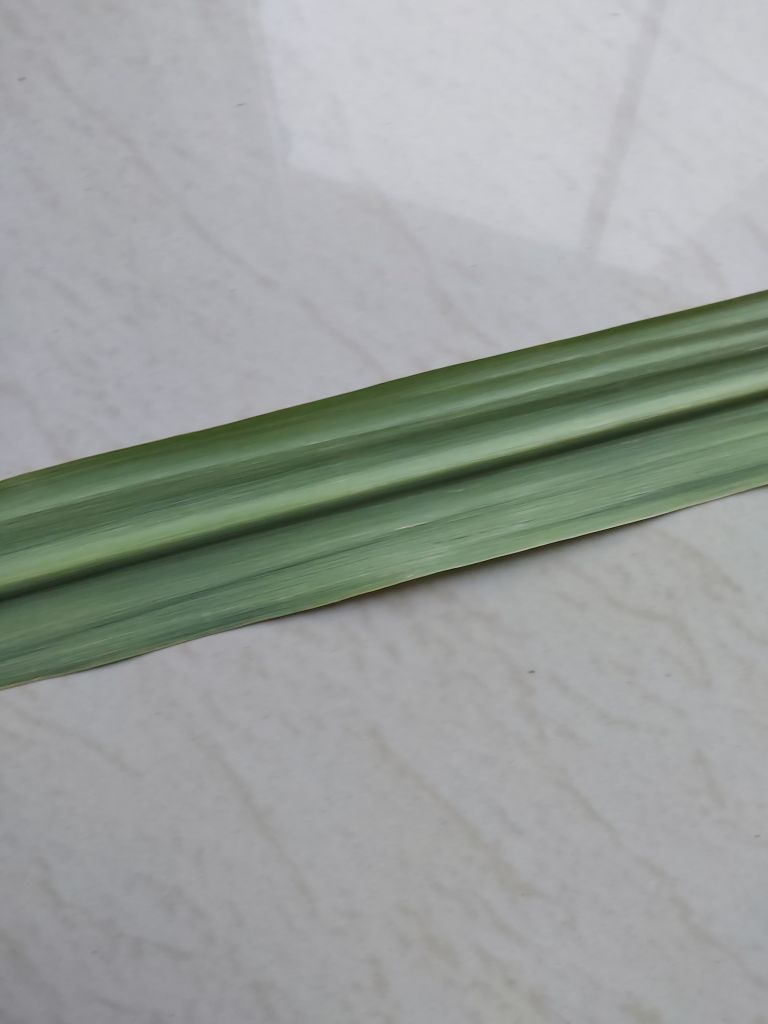
Label: Viral Disease